Short Type 184

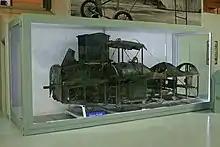
Remains of a Short Type 184 at the Fleet Air Arm Museum. While Frederick Rutland's aeroplane survived the First World War intact, it was damaged by bombing during the Second World War.

The first aircraft flew in early 1915. An order for ten more aircraft had already been placed, and 936 aircraft were built by ten different British aircraft companies, making it the most successful of Shorts' pre-World War II aircraft.